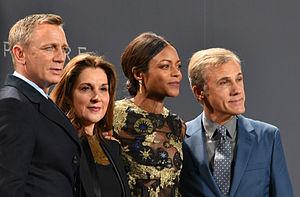
007 Spectre est un film d'espionnage américano-britannique réalisé par Sam Mendes, sorti en 2015. 24ᵉ aventure cinématographique de James Bond, le titre du film fait référence à l'organisation criminelle SPECTRE, apparue dans de nombreux épisodes de la saga depuis ses débuts.